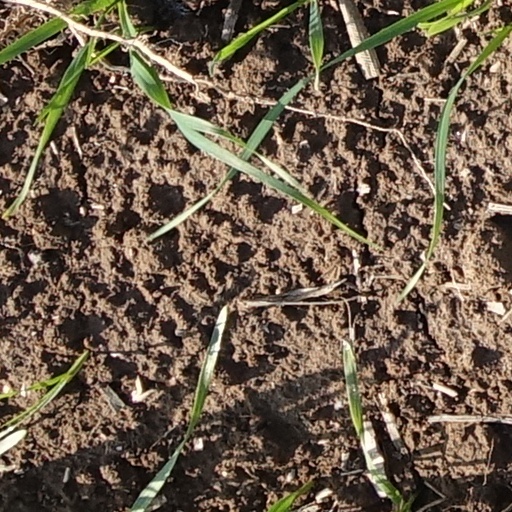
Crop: wheat